Harsdorff House

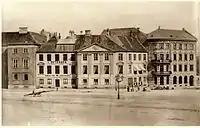
Harsdorff House photographed in 1866

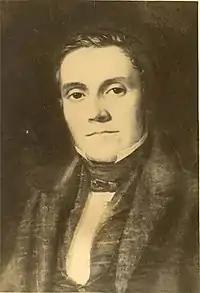
Jacques Eugene Pierre Vincent

Frenchman, Eugen Vincent, who had previously served as cook for Prince Ferdinand, opened Restaurant Vincent in the building in the first half of the 19th century. The restaurant was later operated by his widow Eva Severine Vincent (née Rasmussen) and son Alexander Vincent under the name Madame Vincent. It was visited by Jules Verne during his visit to Copenhagen in 1861.